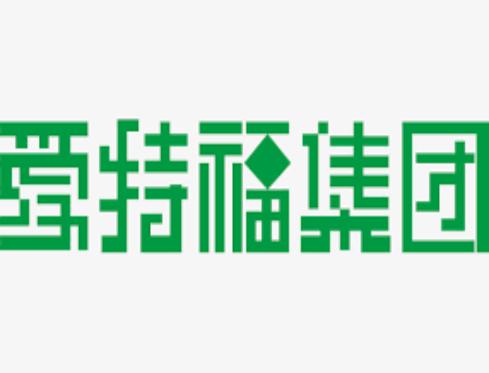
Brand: AiTeFu
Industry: Necessities